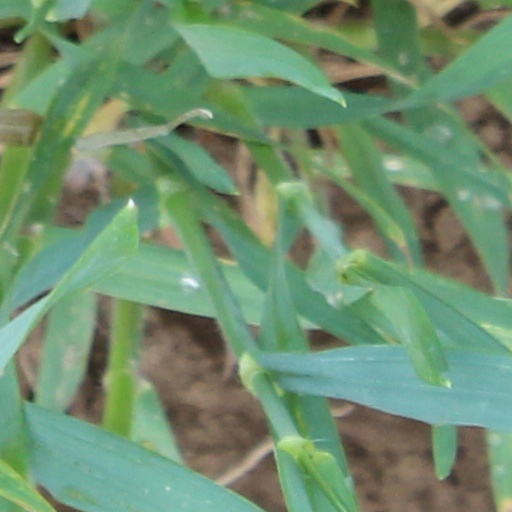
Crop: wheat